Climate change in the United States

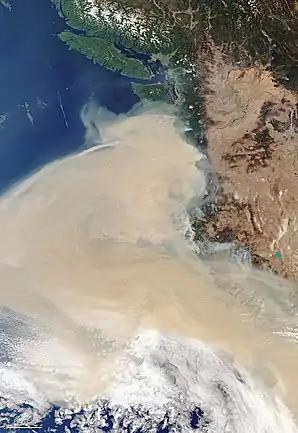
Hotter temperatures and drier weather due to climate change has been linked to wildfires, such as those in California in 2020.

In 2021 an unprecedented heat wave occurred in the northwest linked to climate change. The heatwave brought temperatures close to to many areas that generally do not experience such heat like Portland and Seattle, killed 500 people and caused 180 wildfires in British Columbia in Canada. The heat wave was made 150 times more likely by climate change. According to World Weather Attribution such events occur every 1,000 years in today climate but if the temperature will rise by 2 degrees above preindustrial levels, such events will occur each 5–10 years. However, it was more severe than predicted climate models. Significant impacts in that area were expected in the Pacific Northwest only by the middle of the 21st century. Currently, scientists search ways to make the predictions more accurate because: "researchers need to assess whether places such as North America or Germany will face extremes like the heat dome and the floods every 20 years, 10 years, 5 years – or maybe even every year. This level of accuracy currently isn’t possible".